Michael Kremer

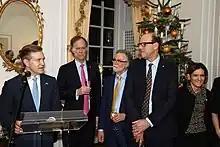
Kremer receiving the Nobel Memorial Prize in Economic Sciences

In 2019, Kremer was chosen as the co-winner of the Nobel Memorial Prize in Economic Sciences, along with Esther Duflo and Abhijit Banerjee of MIT "for their experimental approach to alleviating global poverty." Speaking of Kremer, Duflo, and Banerjee's work popularizing the use of randomized controlled trials in development economics, the Nobel committee noted that the "[t]heir experimental research methods now entirely dominate development economics." In a tribute to Kremer, Berkeley professor Edward Miguel notes that "Michael’s pioneering work also accelerated innovation in original data collection in development and made it normal and even downright necessary for development economists to spend extended time in the societies that they study." Amartya Sen, a Harvard based economist and winner of the 1998 Nobel Memorial Prize in Economic Sciences, stressed that Kremer "has made an outstanding contribution in combining economic theory and sophisticated empirical techniques and applying it to critical policy issues in development economics."